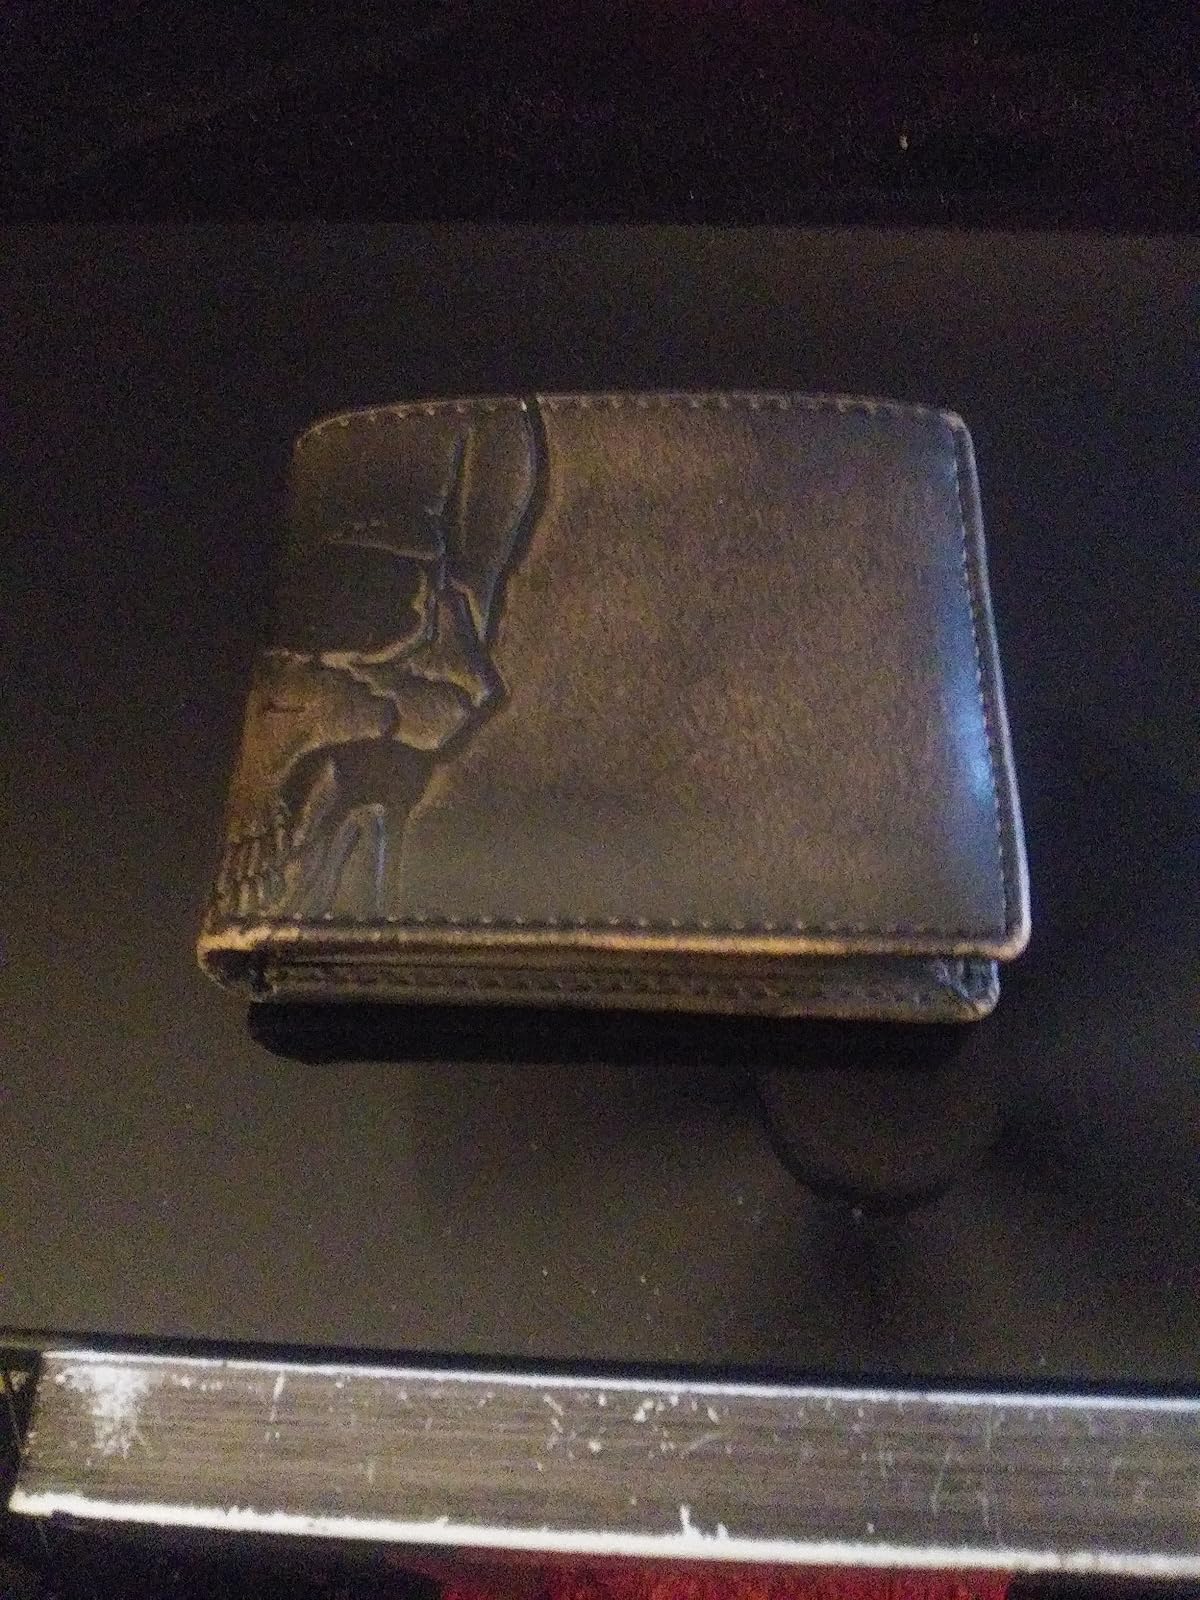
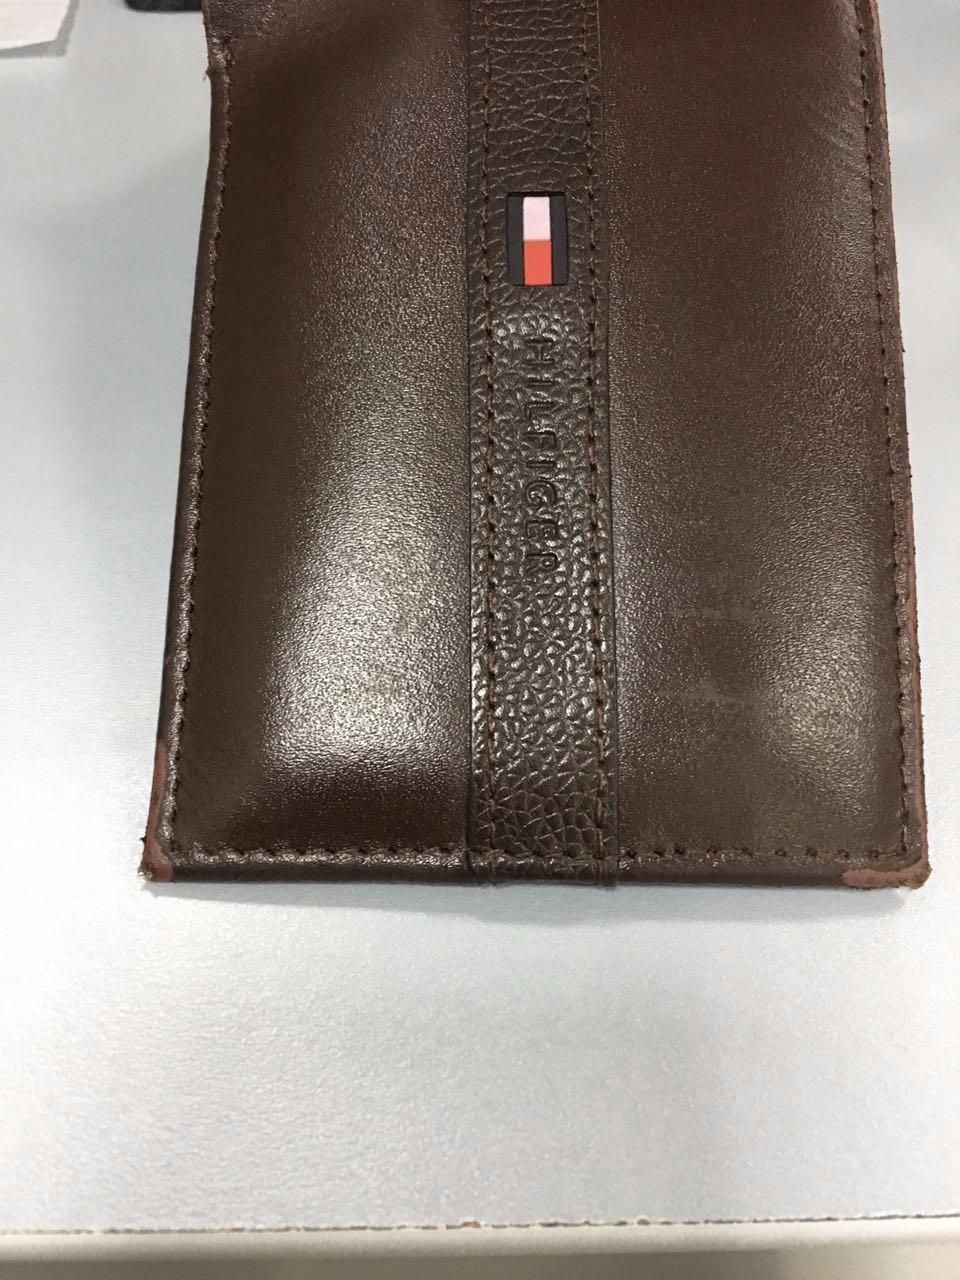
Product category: accessories_wallet
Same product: no